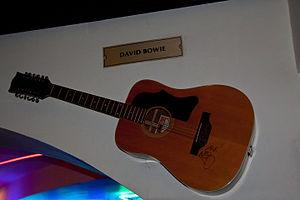
David Robert Jones dit David Bowie [ˈdeɪvɪd ˈbəʊi] est un auteur-compositeur-interprète et acteur anglais né le 8 janvier 1947 à Londres et mort le 10 janvier 2016 à New York.